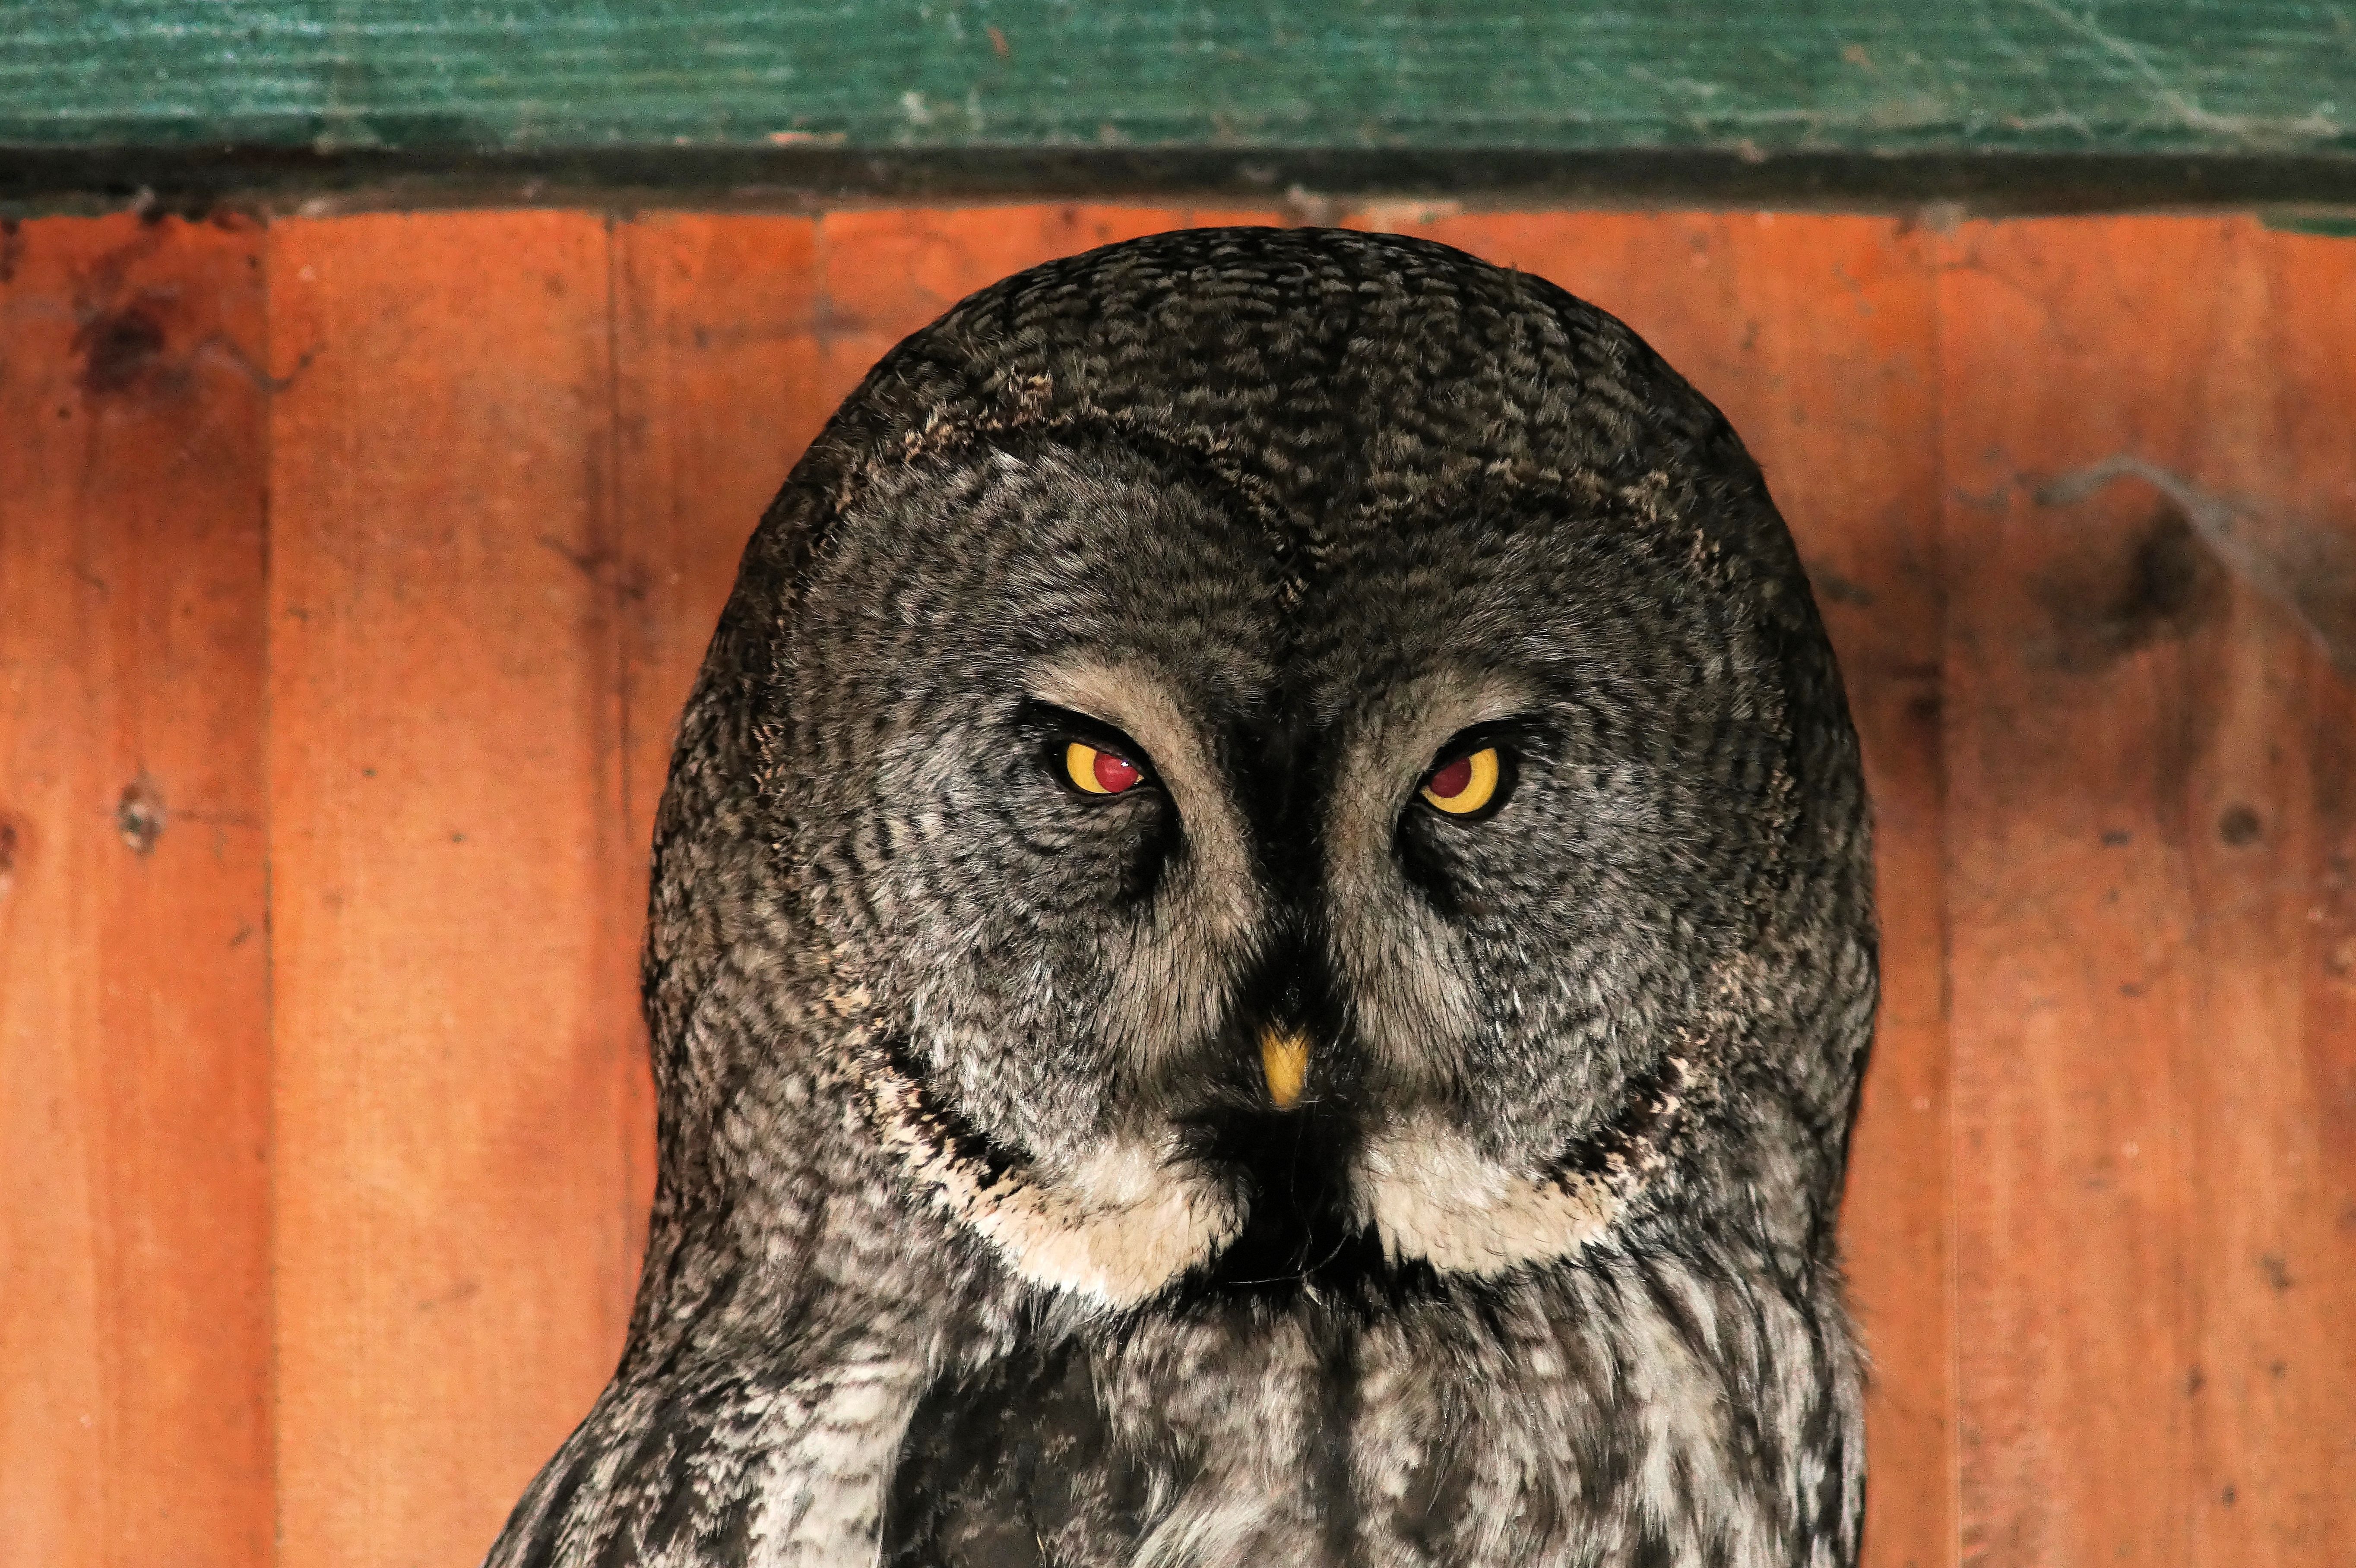
bird, wildlife, portrait, beak, owl, feather, fauna, bird of prey, eyes, vertebrate, falcon, night active, great grey owl